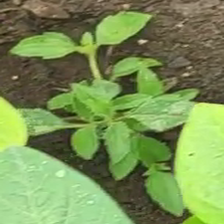
Weed species: Kena_(Commplina_benghalensio)